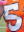
Number: 5